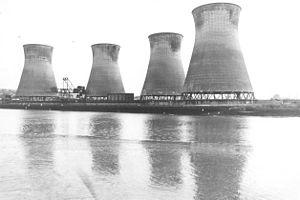
Les structures à nappe hyperboloïde sont généralement des treillis ou des ossatures épousant la forme d'un hyperboloïde à une nappe.
Un aéroréfrigérant est un dispositif permettant de transférer de l'énergie thermique du fluide interne vers l'air extérieur.